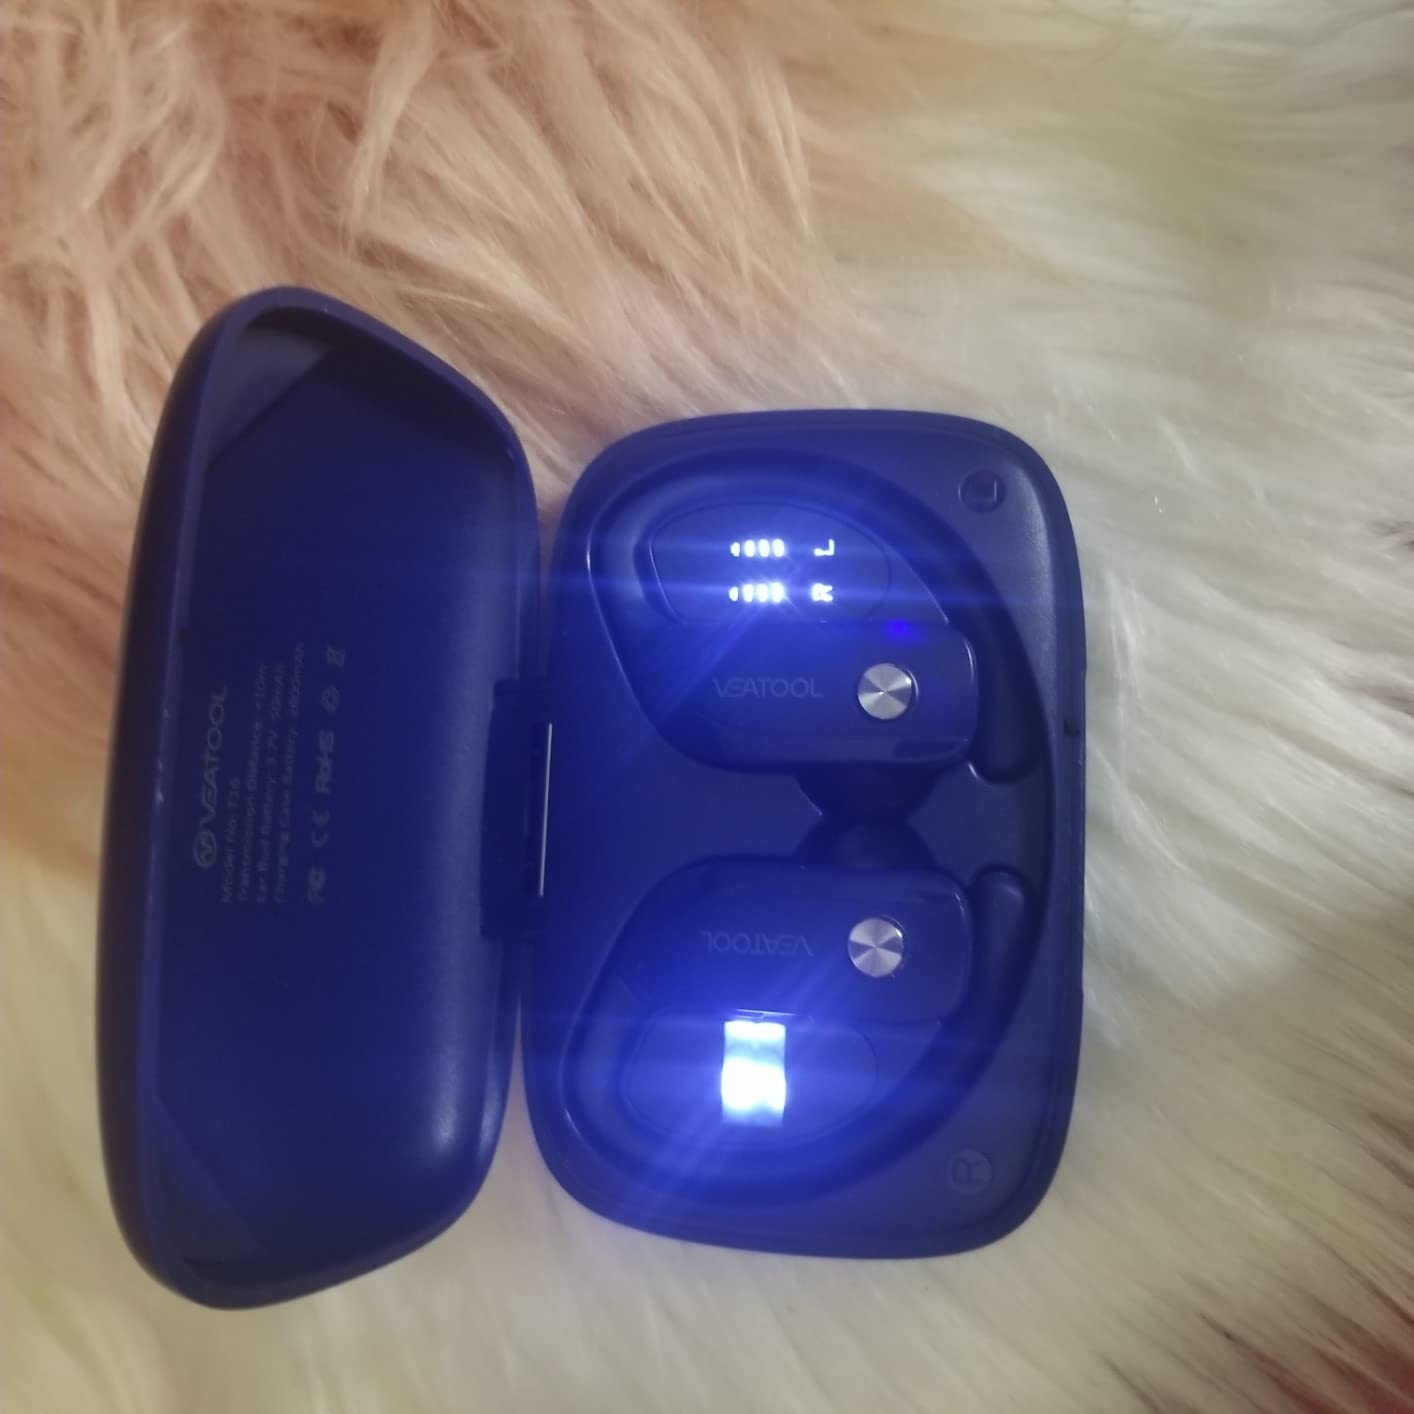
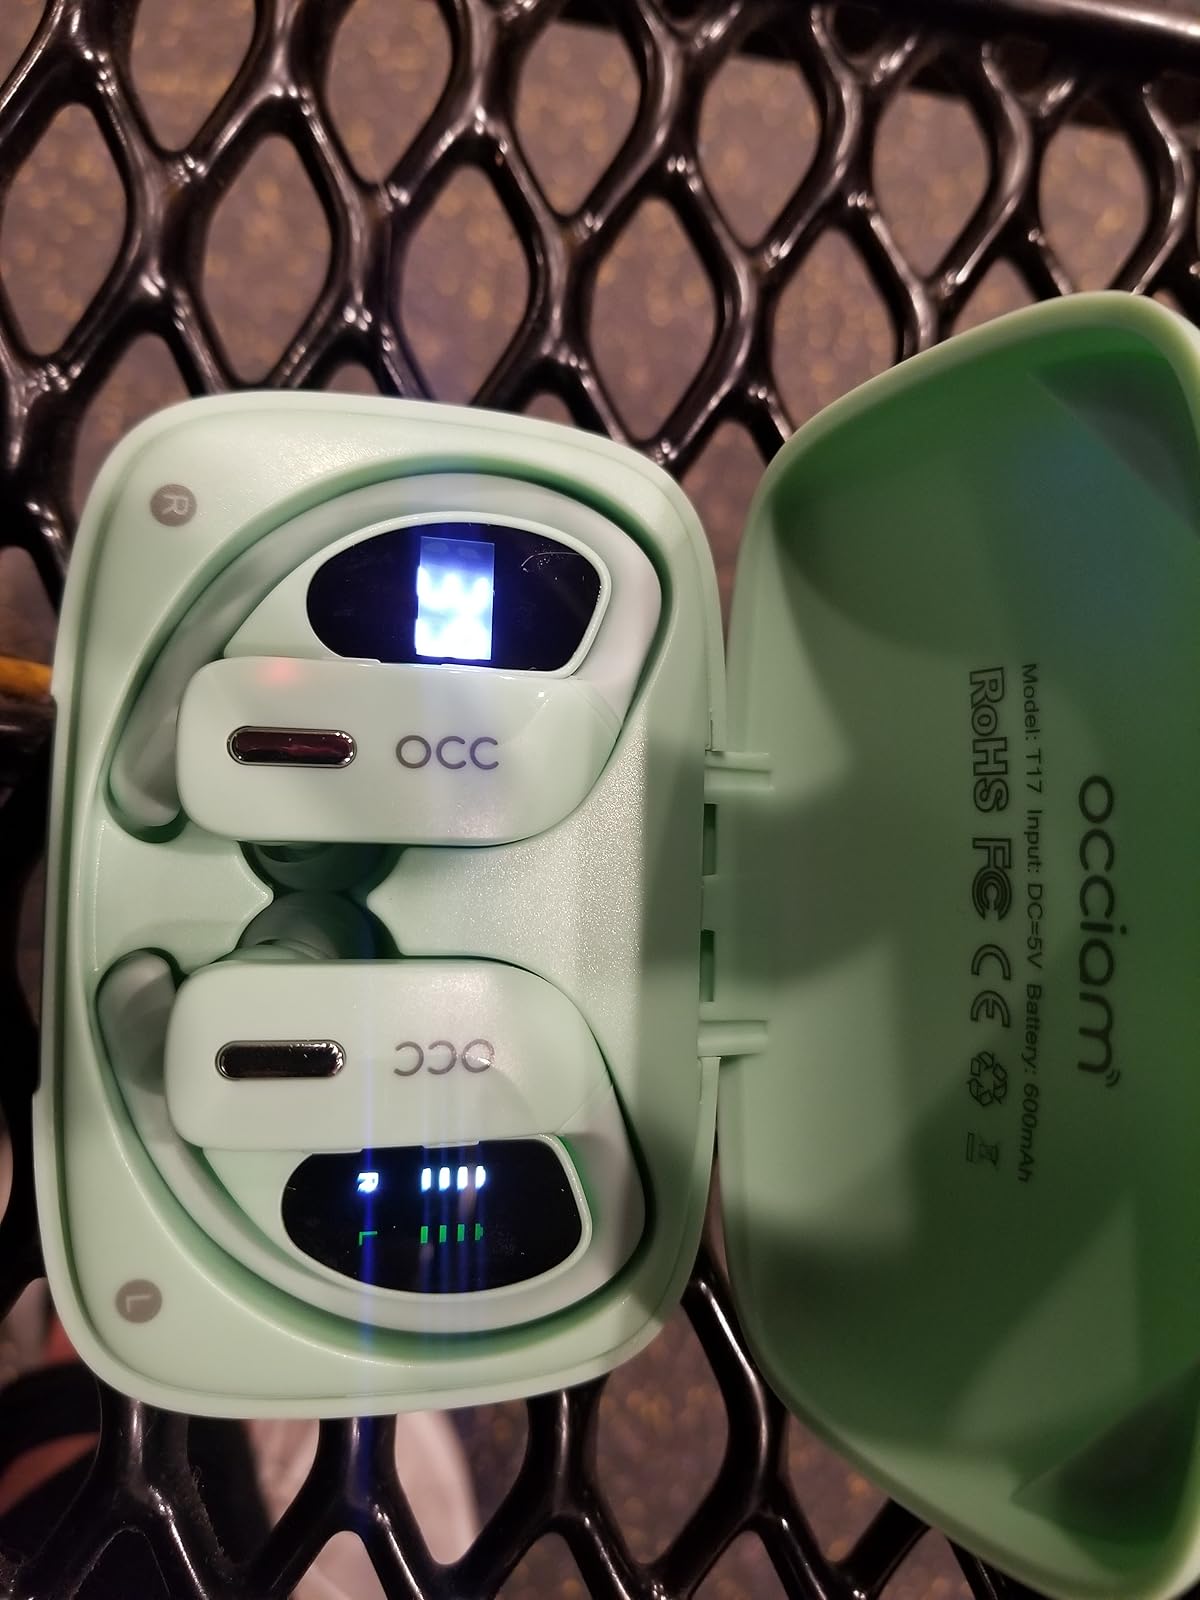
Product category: earbuds
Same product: no